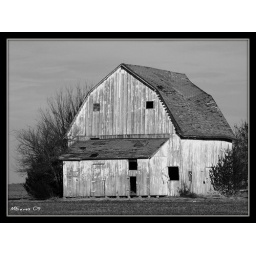
An old white-washed Illinois barn ... still in use ... but with a severe roof wave .